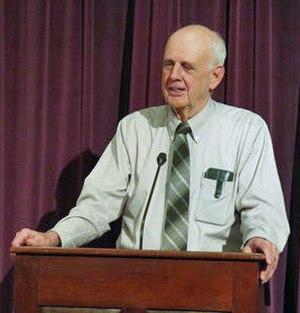
Wendell Berry, est un écrivain, essayiste, paysan, romancier, poète, professeur et critique américain. Il est l'auteur de plus de 40 ouvrages.